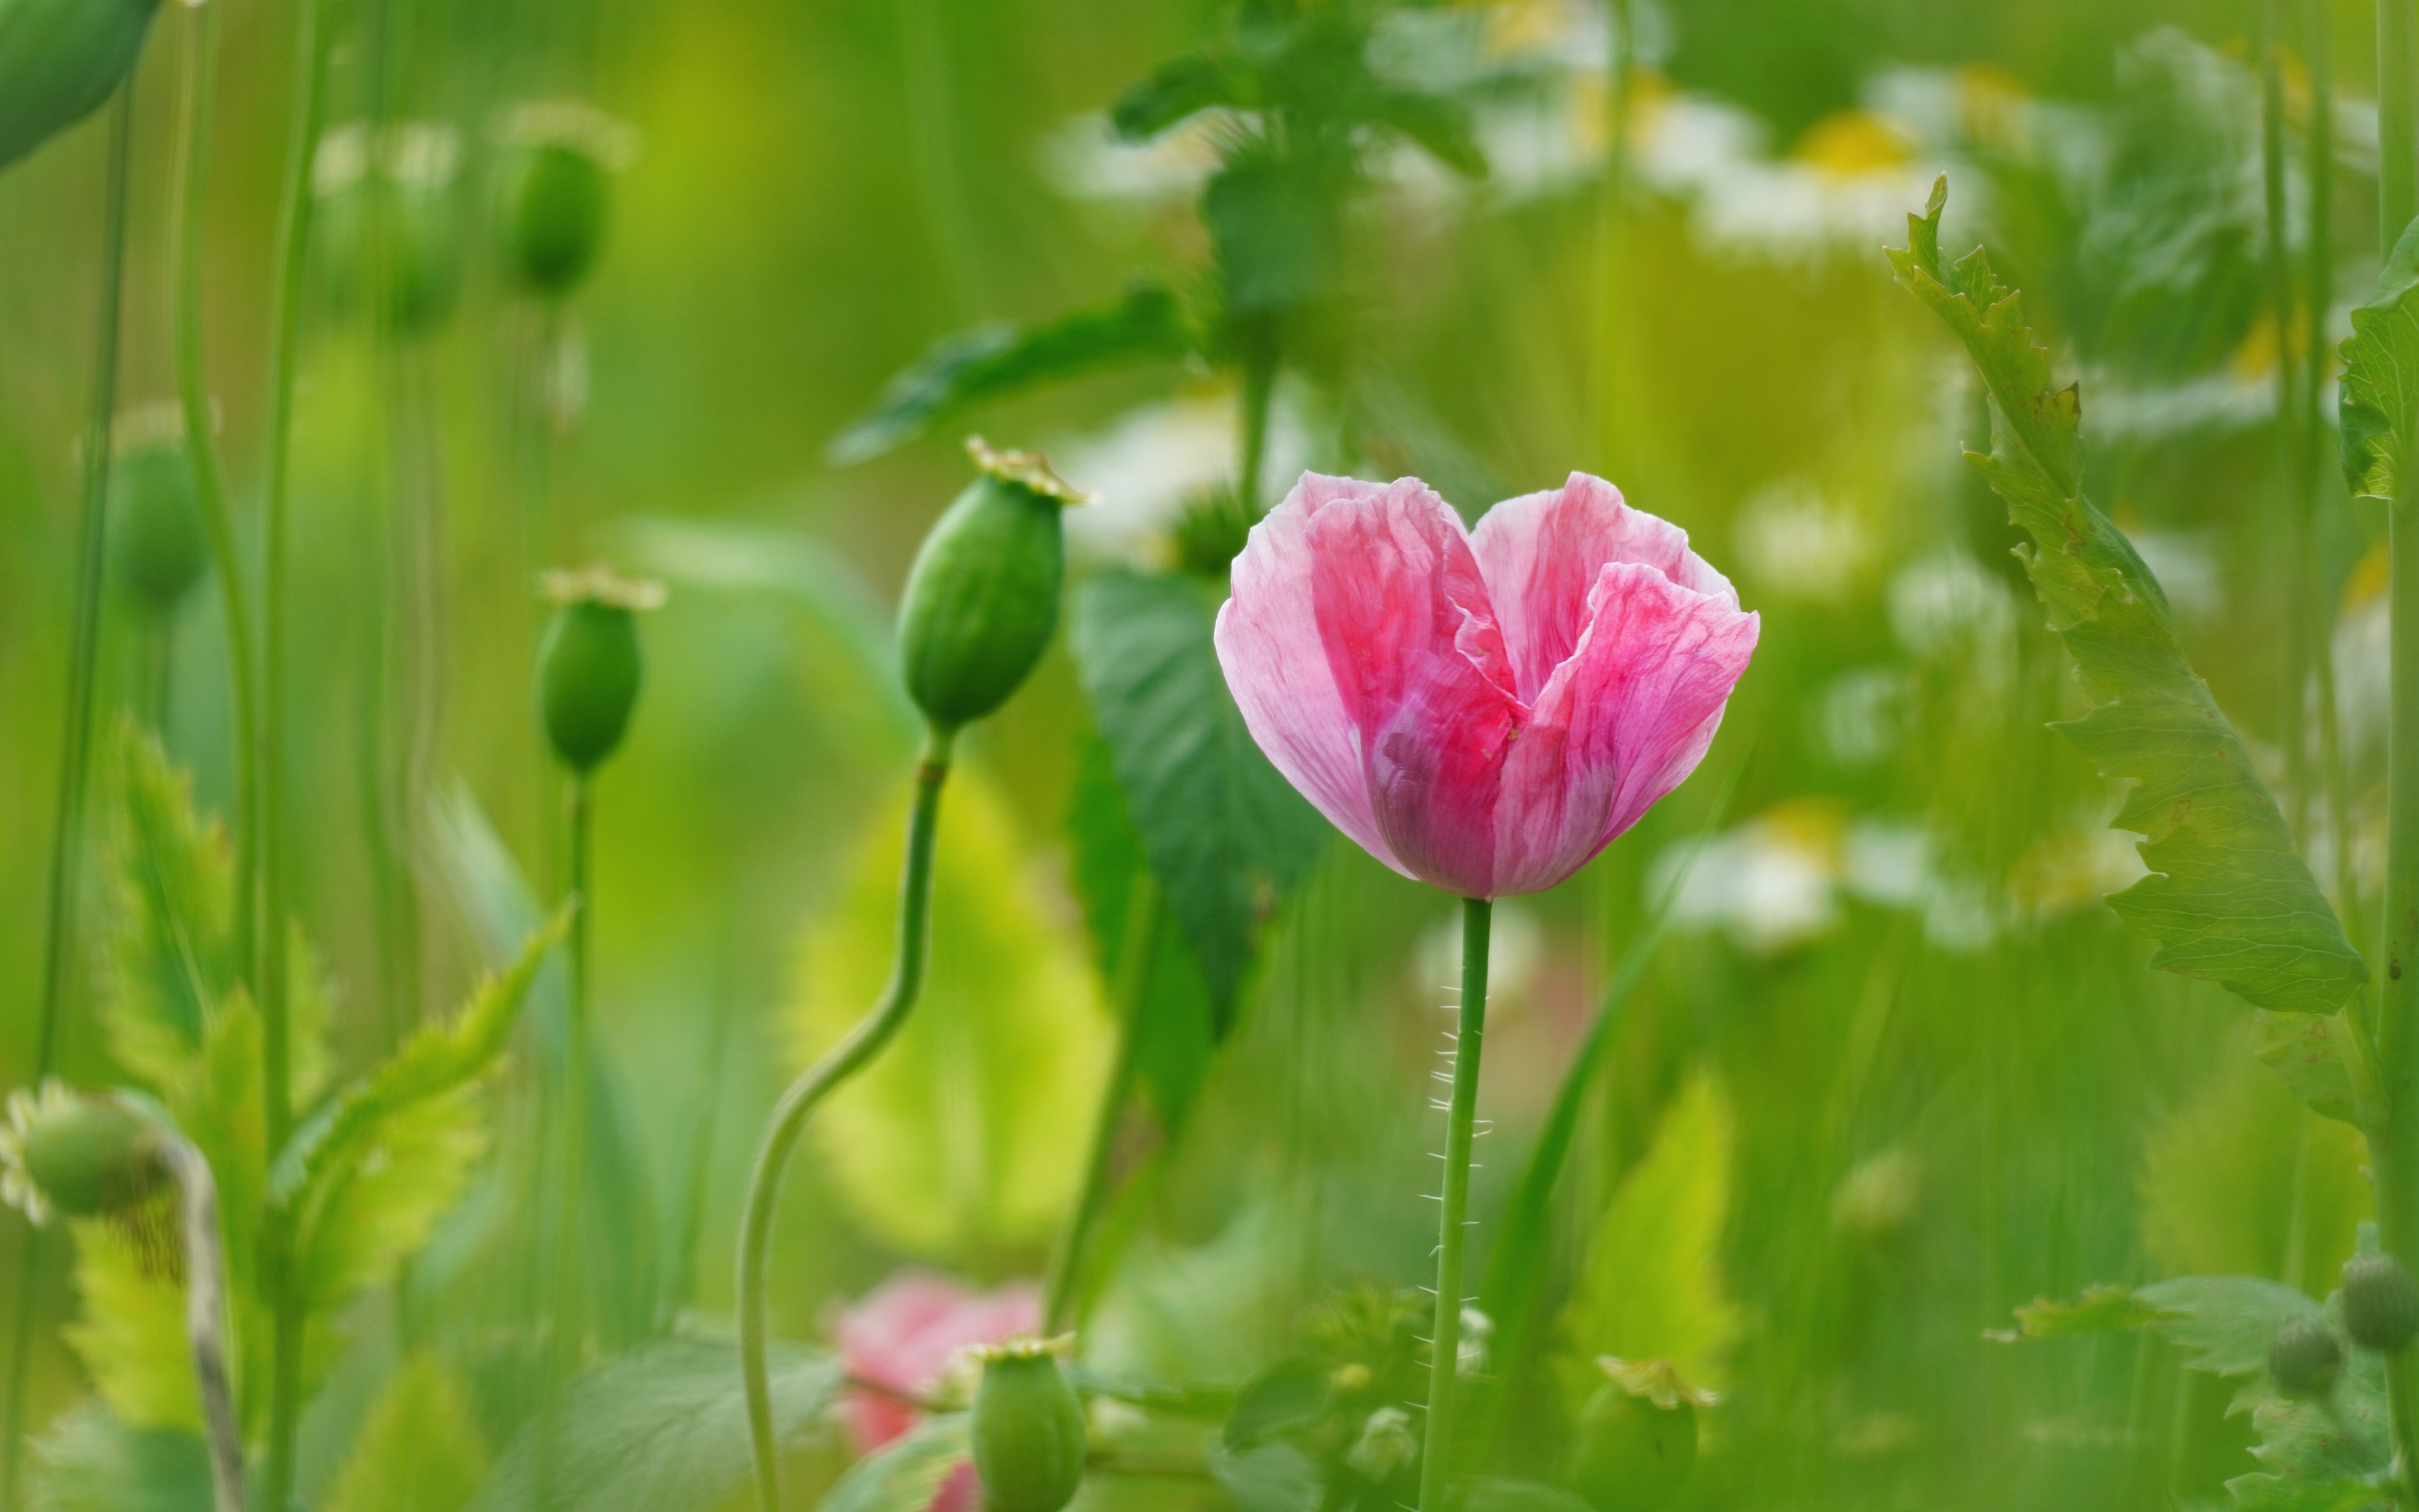
flower, plant, botany, petal, natural landscape, lotus family, grass, aquatic plant, meadow, landscape, flowering plant, herbaceous plant, close up, rose family, grassland, annual plant, water lily, magenta, sacred lotus, proteales, macro photography, lotus, plant stem, field, shrub, bud, coquelicot, lily family, wildflower, plantation, Pedicel, poppy family, garden, groundcover, malvales, art